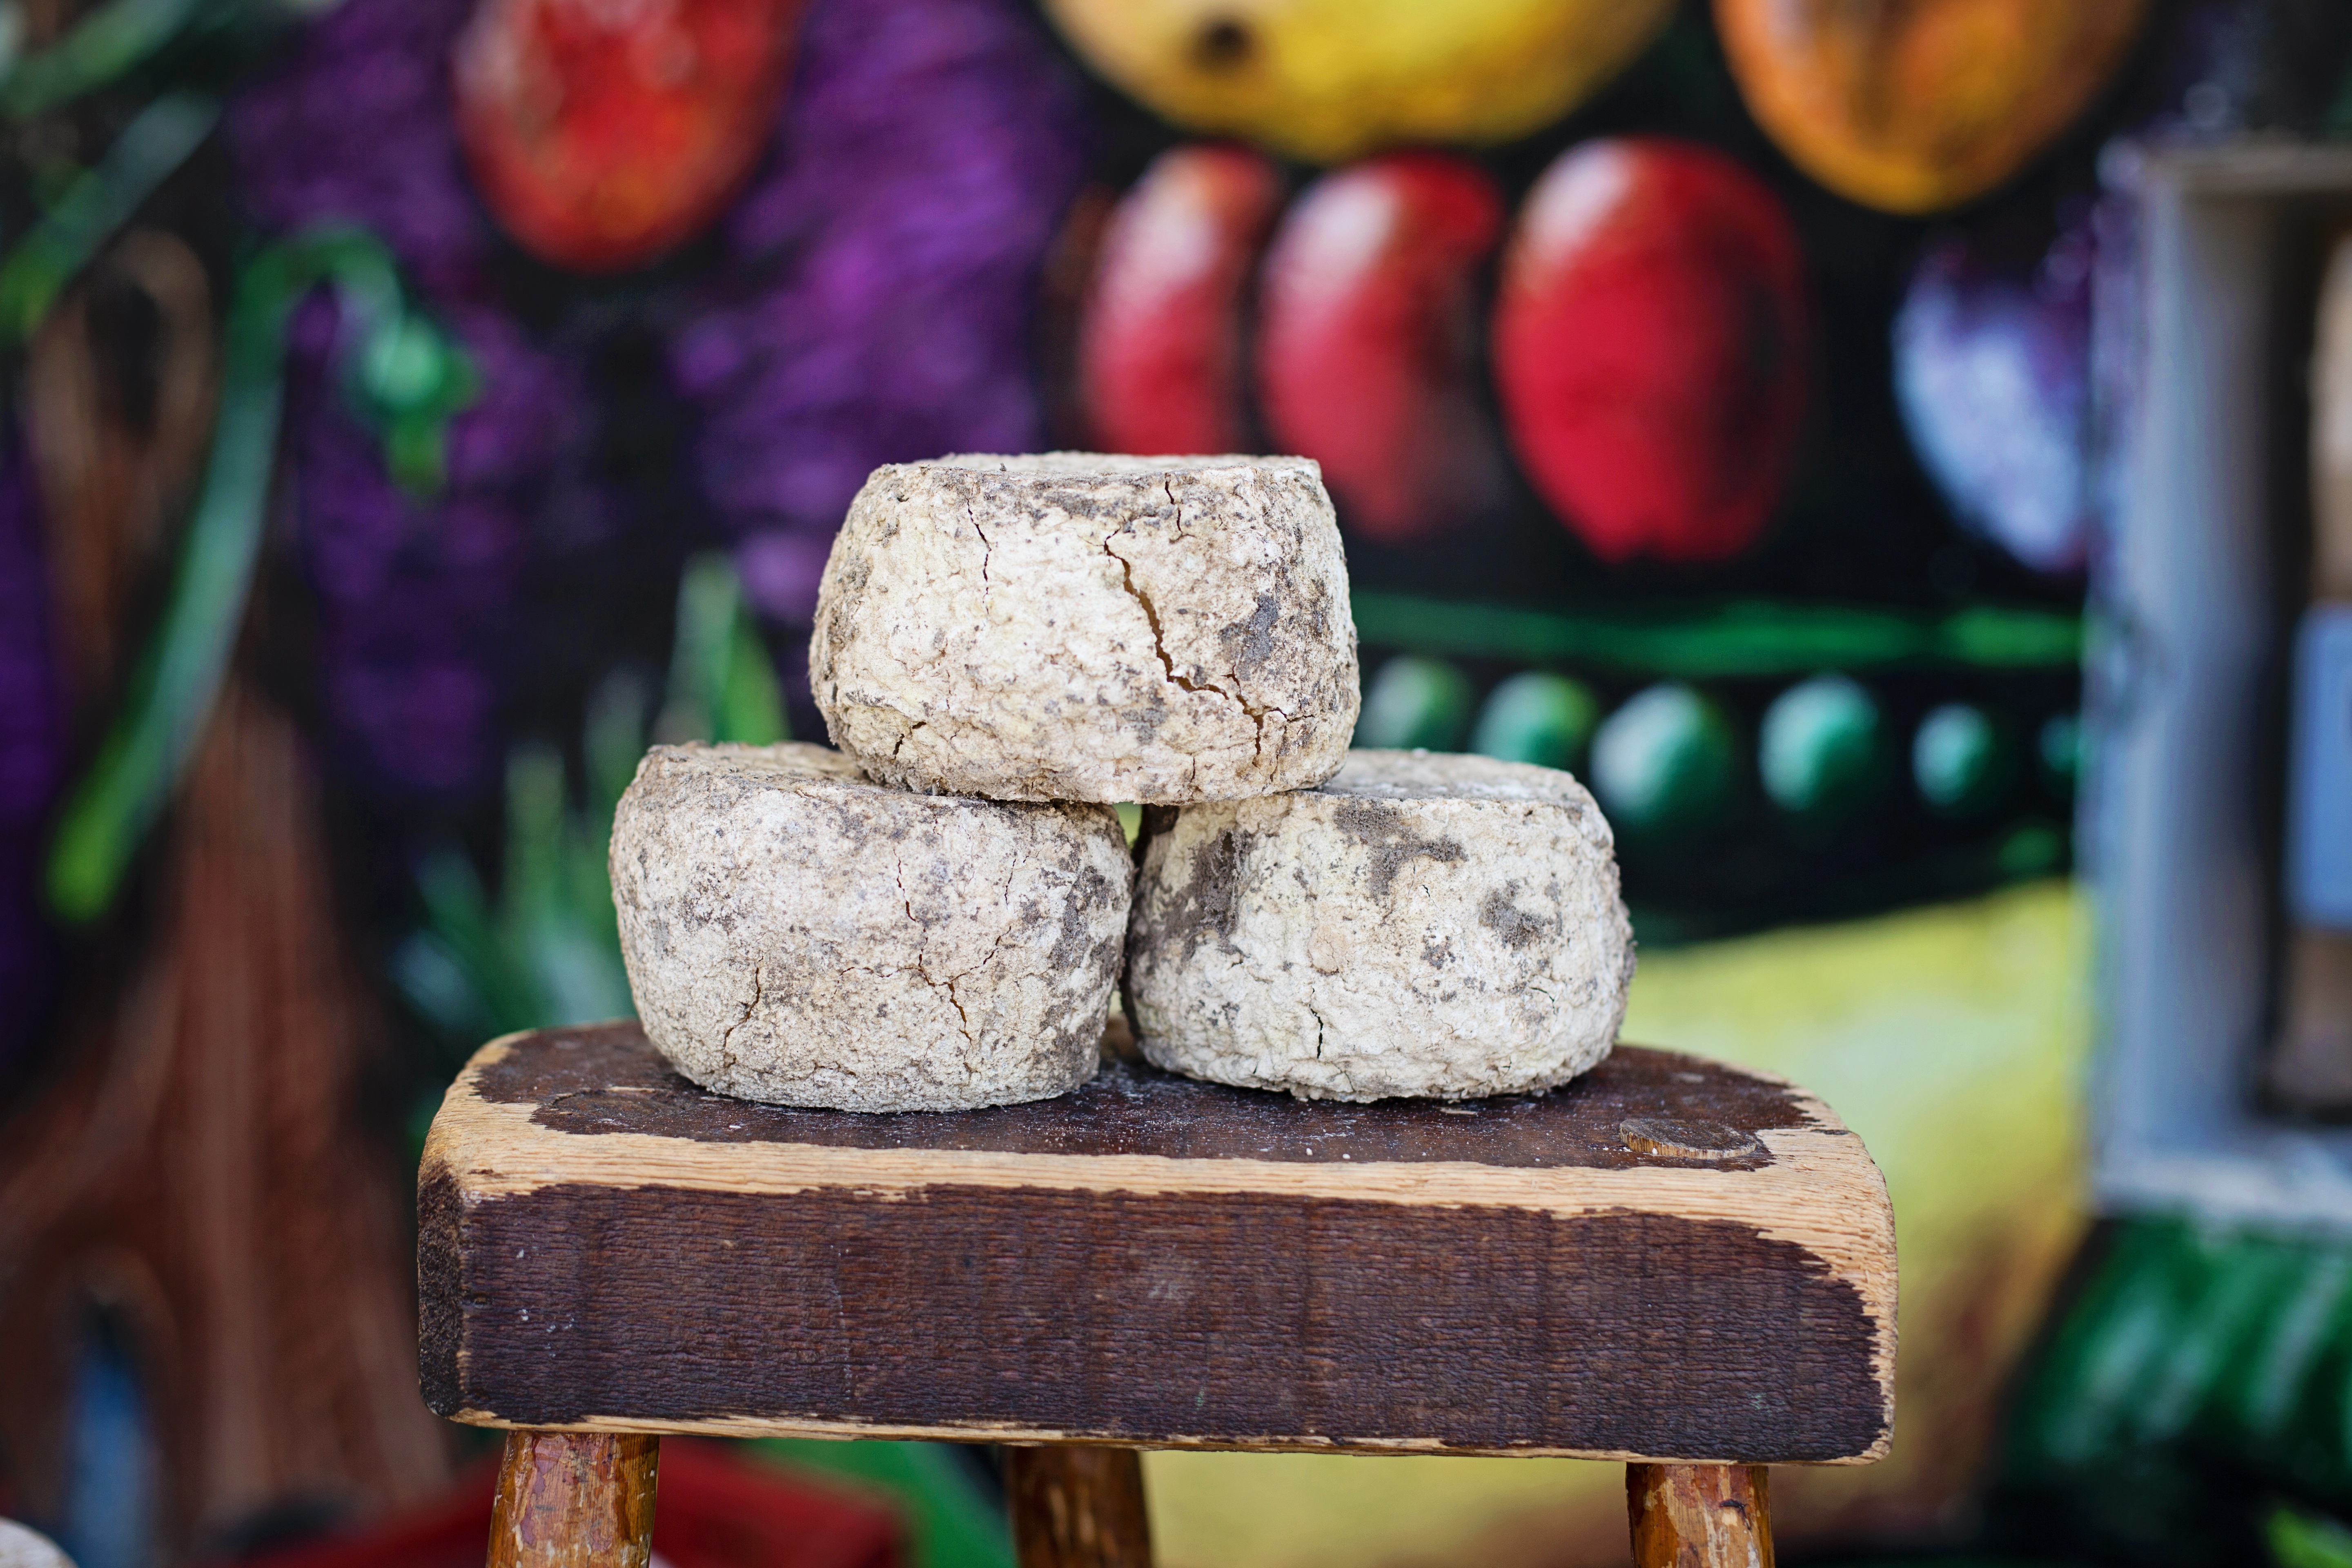
wood, flower, france, food, green, color, stack, still life, cheese, painting, french, stacked, farmer's market, blocks of cheese